Laufey (singer)

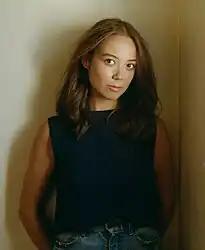
Laufey in 2021

On 6 April 2020, Laufey released her debut single, "Street by Street", which charted at number one on Icelandic Radio. She then launched her first EP, "Typical of Me", which she calls her little baby, on 30 April 2021. It includes "Street by Street" and six other songs, many of which were written in her college dorm room. "Rolling Stone" particularly praised her rendition of "I Wish You Love". "American Songwriter" included the EP in its list of best albums of 2021. Additionally, "Typical of Me" received attention from musicians such as Billie Eilish. She also posted covers of jazz standards on the video-sharing site TikTok, which the "New York Times" described as "casually elegant." She signed a record deal with AWAL, a label that typically allows artists to retain greater control of their intellectual property.